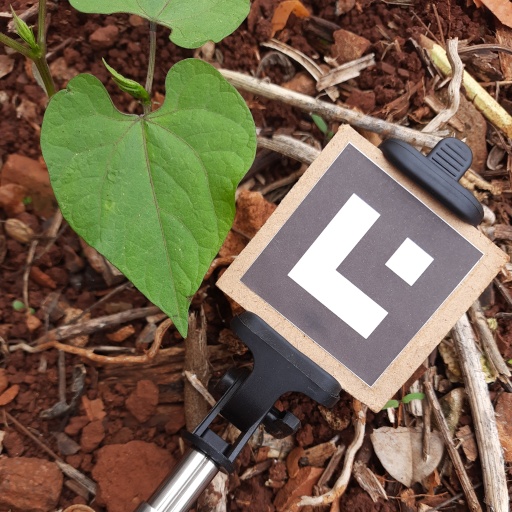
Observations: wavy surface, no eating holes, under shade